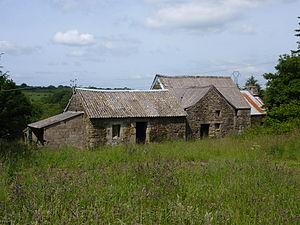
Brennilis [bʁεnilis] est une commune du département du Finistère, dans la région Bretagne, en France. Elle est connue pour son ancienne centrale nucléaire.